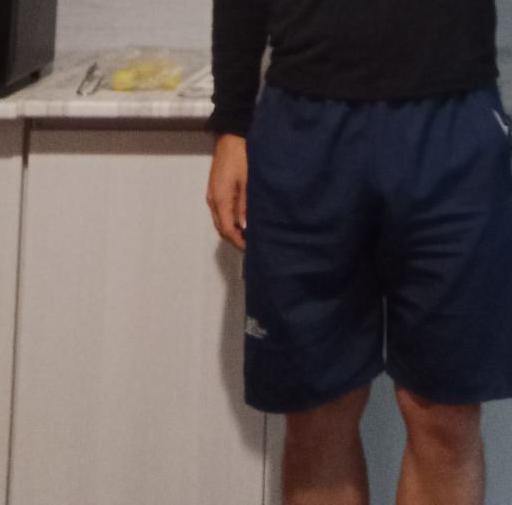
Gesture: no_gesture